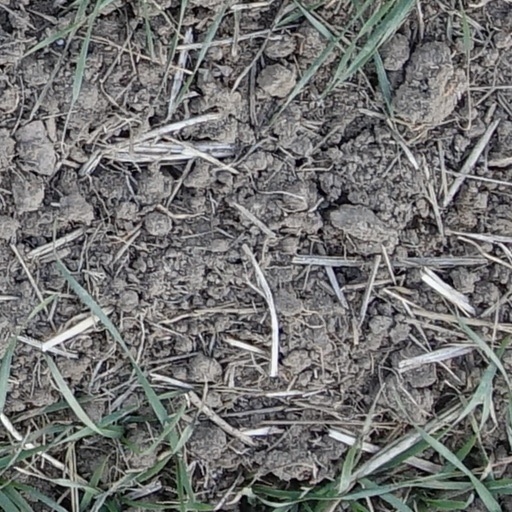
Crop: wheat